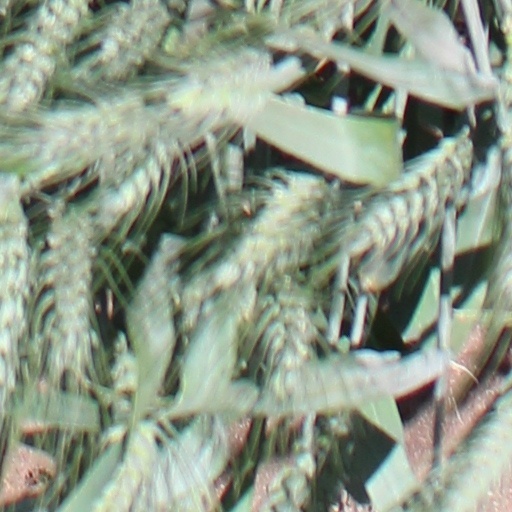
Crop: wheat